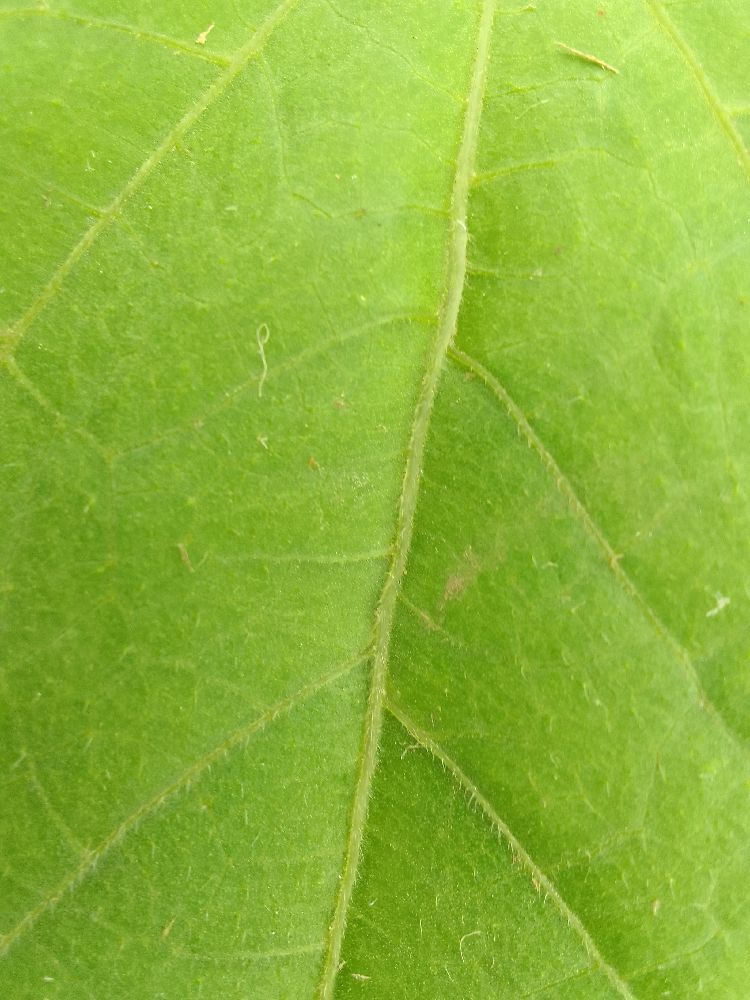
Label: healthy